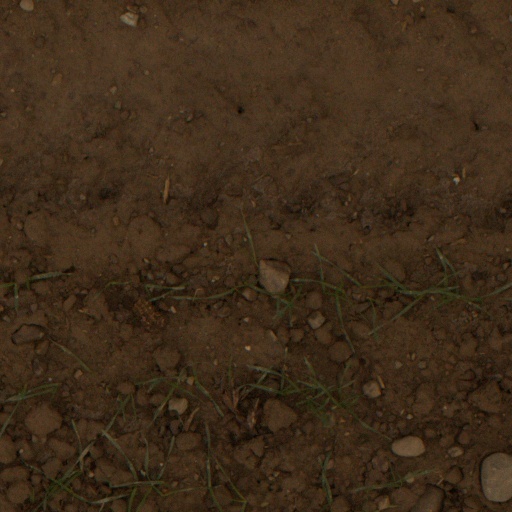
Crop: wheat